Jimmy Olsen

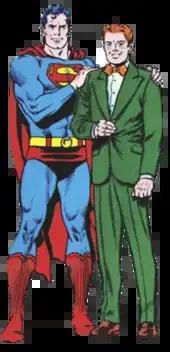
Superman and Jimmy Olsen as they appeared on the cover of "Superman's Pal, Jimmy Olsen" #140 (September 1971), art by Curt Swan and Murphy Anderson

Jack Larson's portrayal on the 1952 "Adventures of Superman" TV series made Jimmy Olsen into a character beloved by the public, and Olsen was promoted from office boy to "cub reporter" beginning in the 1953 comic "Superman" #86. Olsen's popularity in the TV format prompted DC Comics to give him his own series, "Superman's Pal Jimmy Olsen", in 1954. The first issue introduced the Signal Watch, a high-frequency supersonic device that allowed Jimmy to contact Superman in case of emergency. Lucy Lane debuted as Jimmy's off-again, on-again love interest in issue #36. Jimmy and Lucy were occasionally married in "imaginary stories" such as """The Wedding of Jimmy Olsen" (issue #38) and "The Amazing Story of Superman Red and Superman Blue!"